Helping Grandma

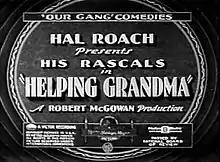

Helping Grandma is a 1931 "Our Gang" short comedy film directed by Robert F. McGowan. It was the 103rd "Our Gang" short to be released.